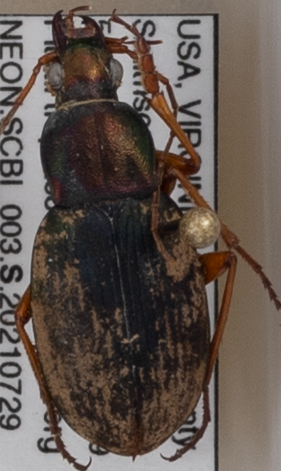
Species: Chlaenius aestivus
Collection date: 2021-07-29
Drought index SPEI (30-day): -0.54
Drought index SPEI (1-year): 0.32
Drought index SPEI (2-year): -0.24